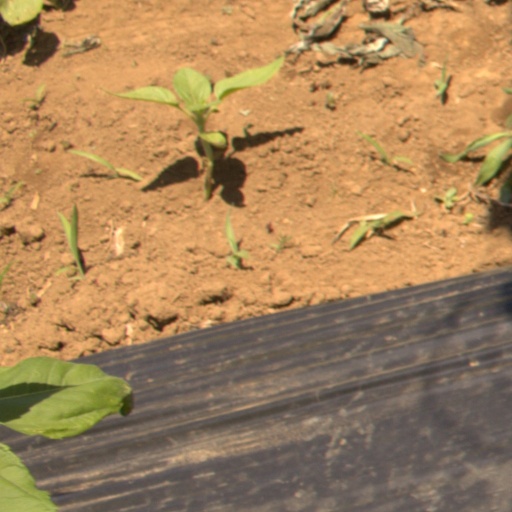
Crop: Jerusalem artichoke